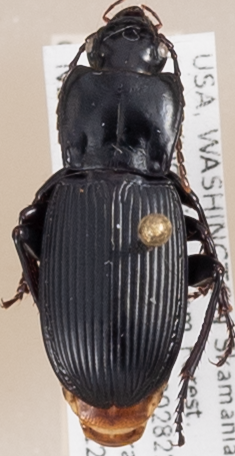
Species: Pterostichus herculaneus
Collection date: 2022-07-12
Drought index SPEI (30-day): -0.298
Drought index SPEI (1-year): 1.28
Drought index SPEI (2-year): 0.54